Cuthbert Wright

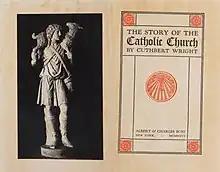
'The Story of the Catholic Church' by Cuthbert Wright (New York: Albert & Charles Boni, 1926)

In 1915 Wright published a book of poems, "One Way of Love" (London: Elkin Mathews), which was "strikingly Uranian" in nature. Expressing – like the work of John Francis Bloxam and Montague Summers – a fascination with the beauty and majesty of high church rituals, Wright's poems conjure up "gorgeous (one of his favourite adjectives) ceremonies and splendid, transcendent rituals, full of incense and gold". The choristers in his poems "are pagan demons in a Christian setting, 'childish Galahads in passionate red, / Each with his weight of crushing, golden hair'". Kaylor (2010a) considers Wright to have been "well-versed in the Uranian material being written in England and [to have] sought to influence that English Uranian audience." "The Scotsman" reviewed the volume as being "Calm, austere, and contemplative in feeling" as well as "always elevated in thought, and both smooth and scholarly, if sometimes disappointingly cold, in expression".